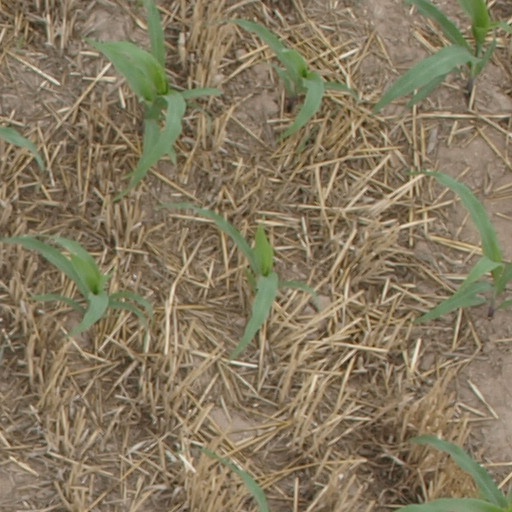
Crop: maize; corn